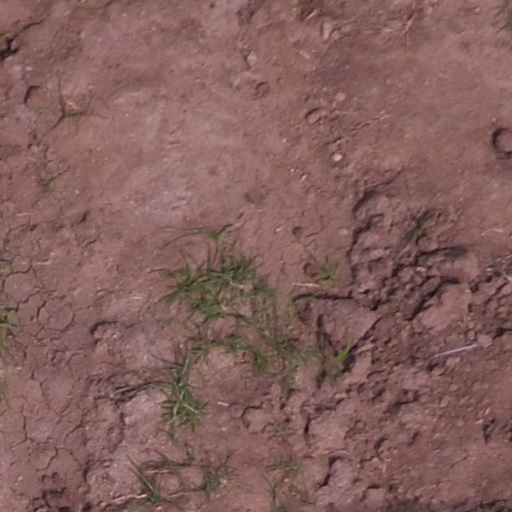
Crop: maize; corn